Mariano Necochea

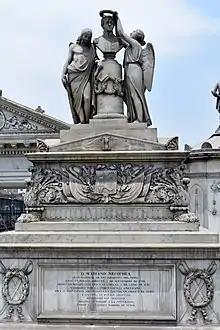
Tumba Mariano Necochea en Cementerio Presbítero Matías Maestro, Lima

Mariano Necochea is buried in the Cementerio Presbítero Matías Maestro in Lima, Perú.